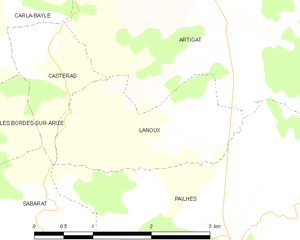
Carte des communes françaises: Lanoux